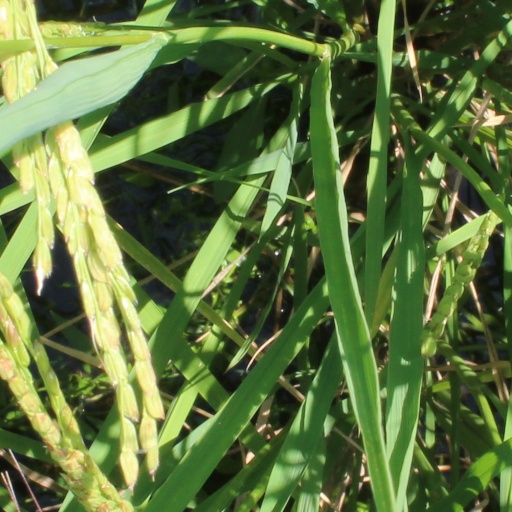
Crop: rice